Motza

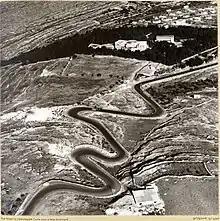
Azra sanatorium. Zoltan Kluger, 1937

David Remez named the sanatorium opened in the village Arza, 'cedar', in reference to Herzl's tree. Arza, established in the 1920s, was the first Jewish "health resort" in the country.